Minnesota Valley Transit Authority

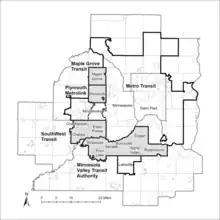
MVTA service area communities

The MVTA service area currently includes the cities of Apple Valley, Burnsville, Eagan, Lakeville and Rosemount in Dakota County; and the cities of Savage, Shakopee and Prior Lake in Scott County. MVTA also provides service from these areas to key destinations in the cities of Minneapolis and St. Paul, as well as the Mall of America in Bloomington.